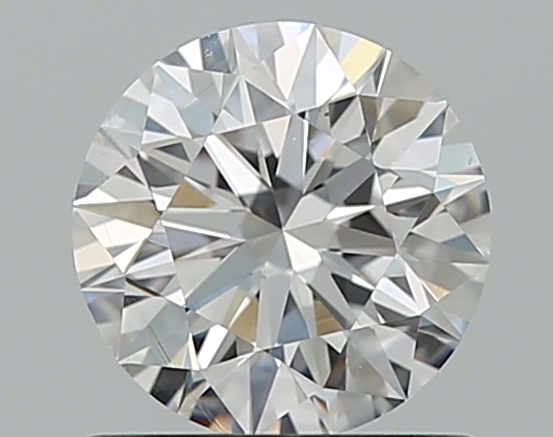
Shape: round
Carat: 0.8
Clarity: VS1
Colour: D
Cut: EX
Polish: EX
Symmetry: EX
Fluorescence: M
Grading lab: GIA
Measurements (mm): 5.88 x 5.92 x 3.71